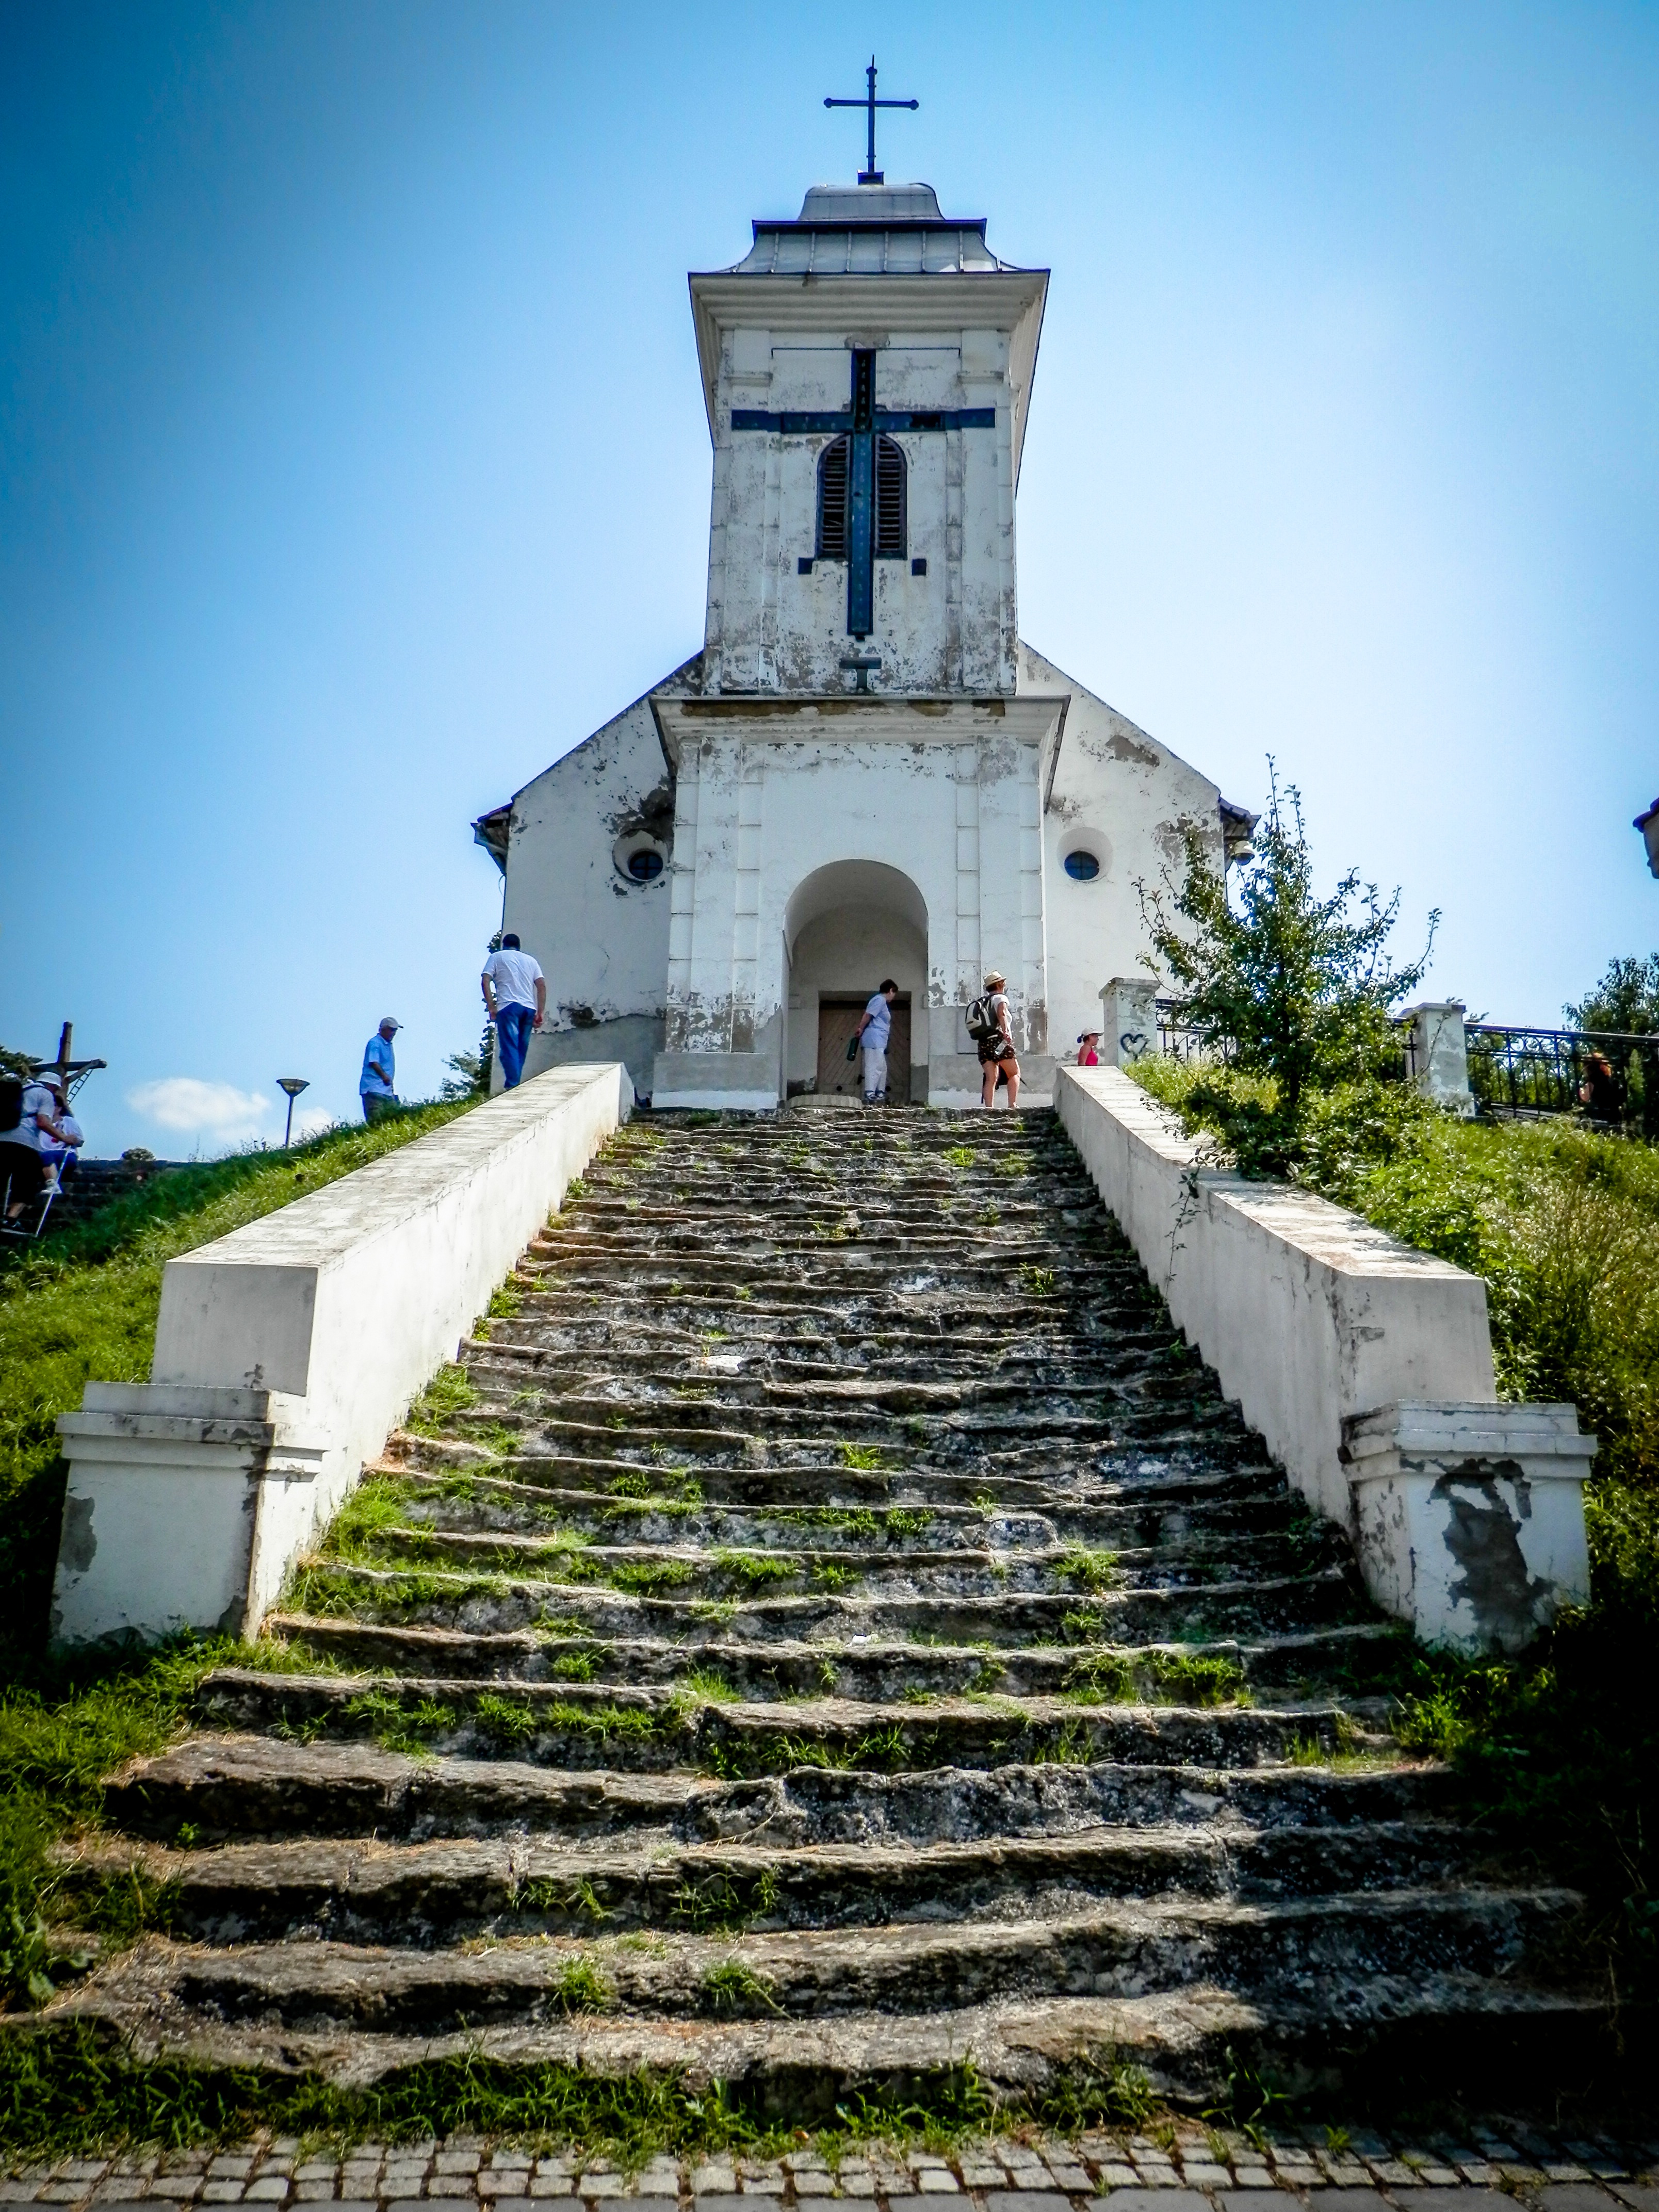
building, chateau, tower, church, chapel, historic, place of worship, religious, serbia, monastery, christianity, old church, vrsac